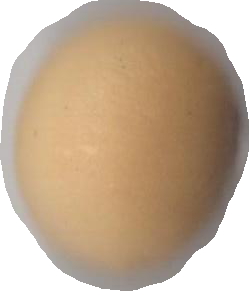
Variety: Dega